Coreopsis

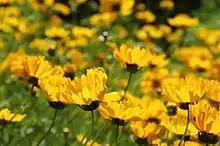
"Coreopsis lanceolata"

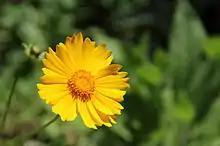
"Coreopsis lanceolata"

One classification (GRIN) of the genus consists of eleven sections, shown by cladistic relationships with number of species in parentheses.